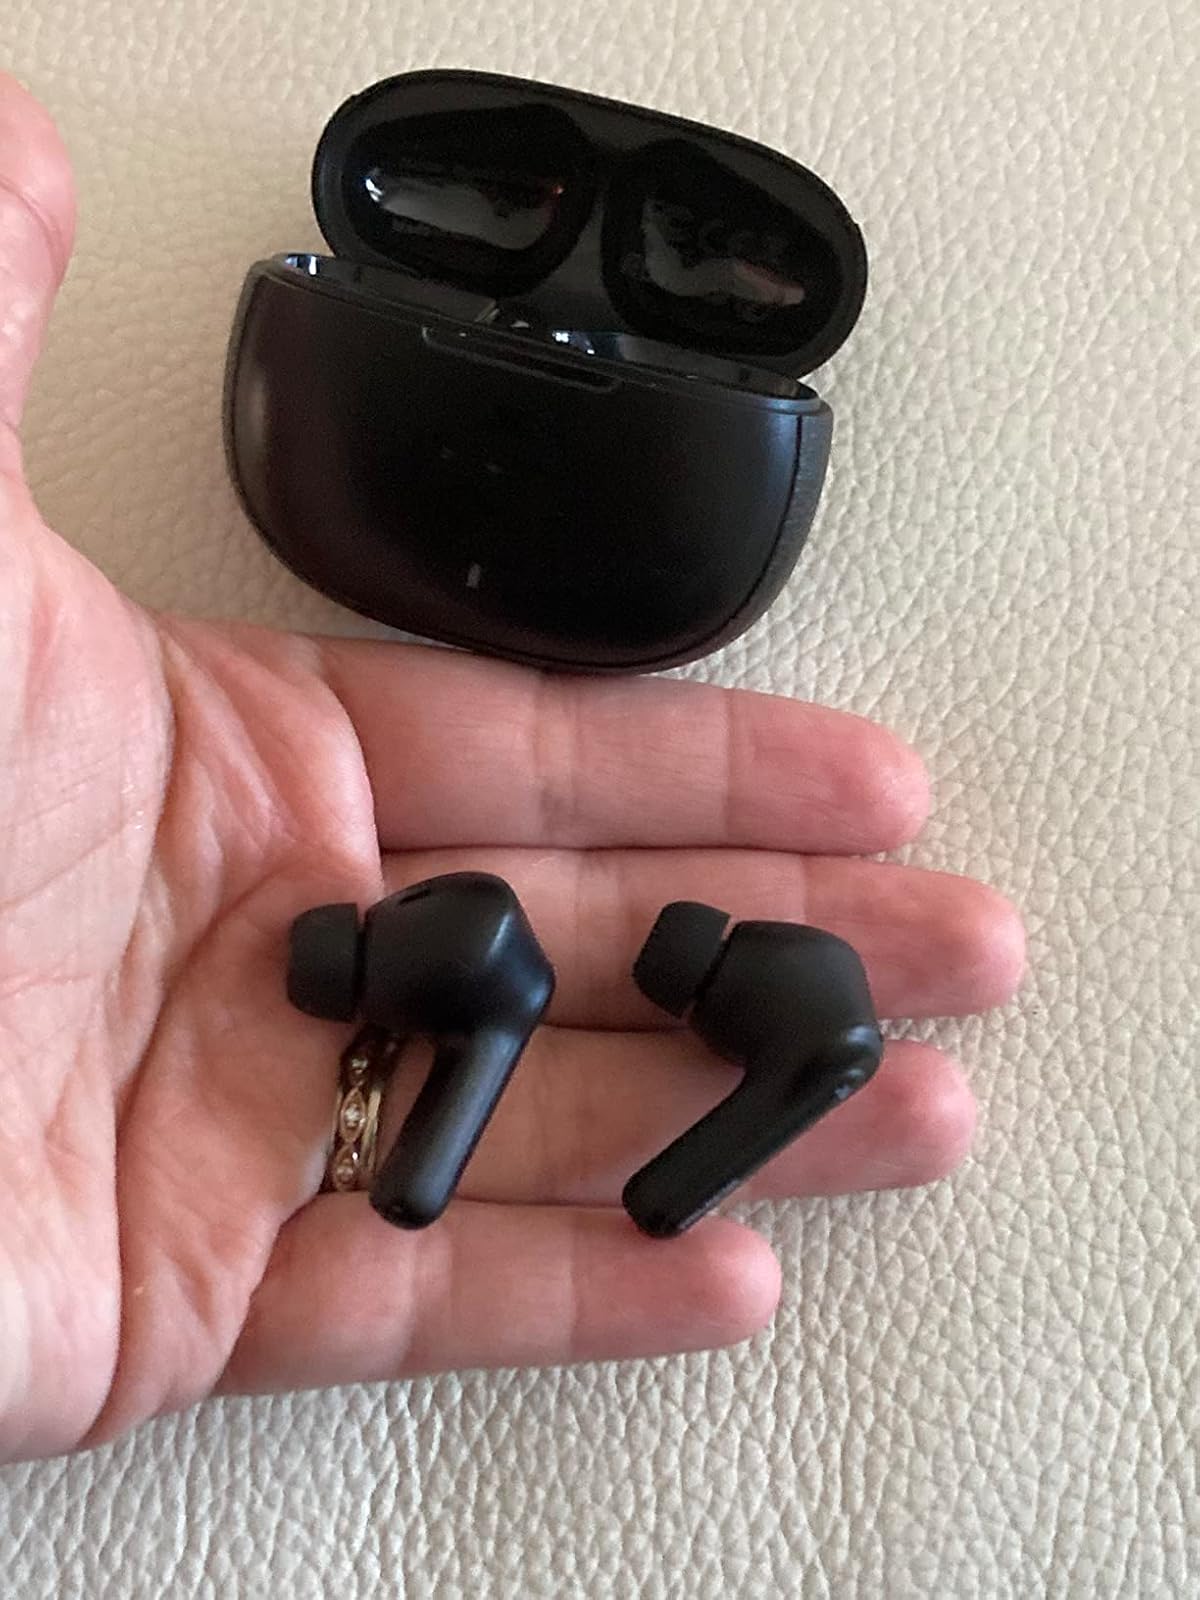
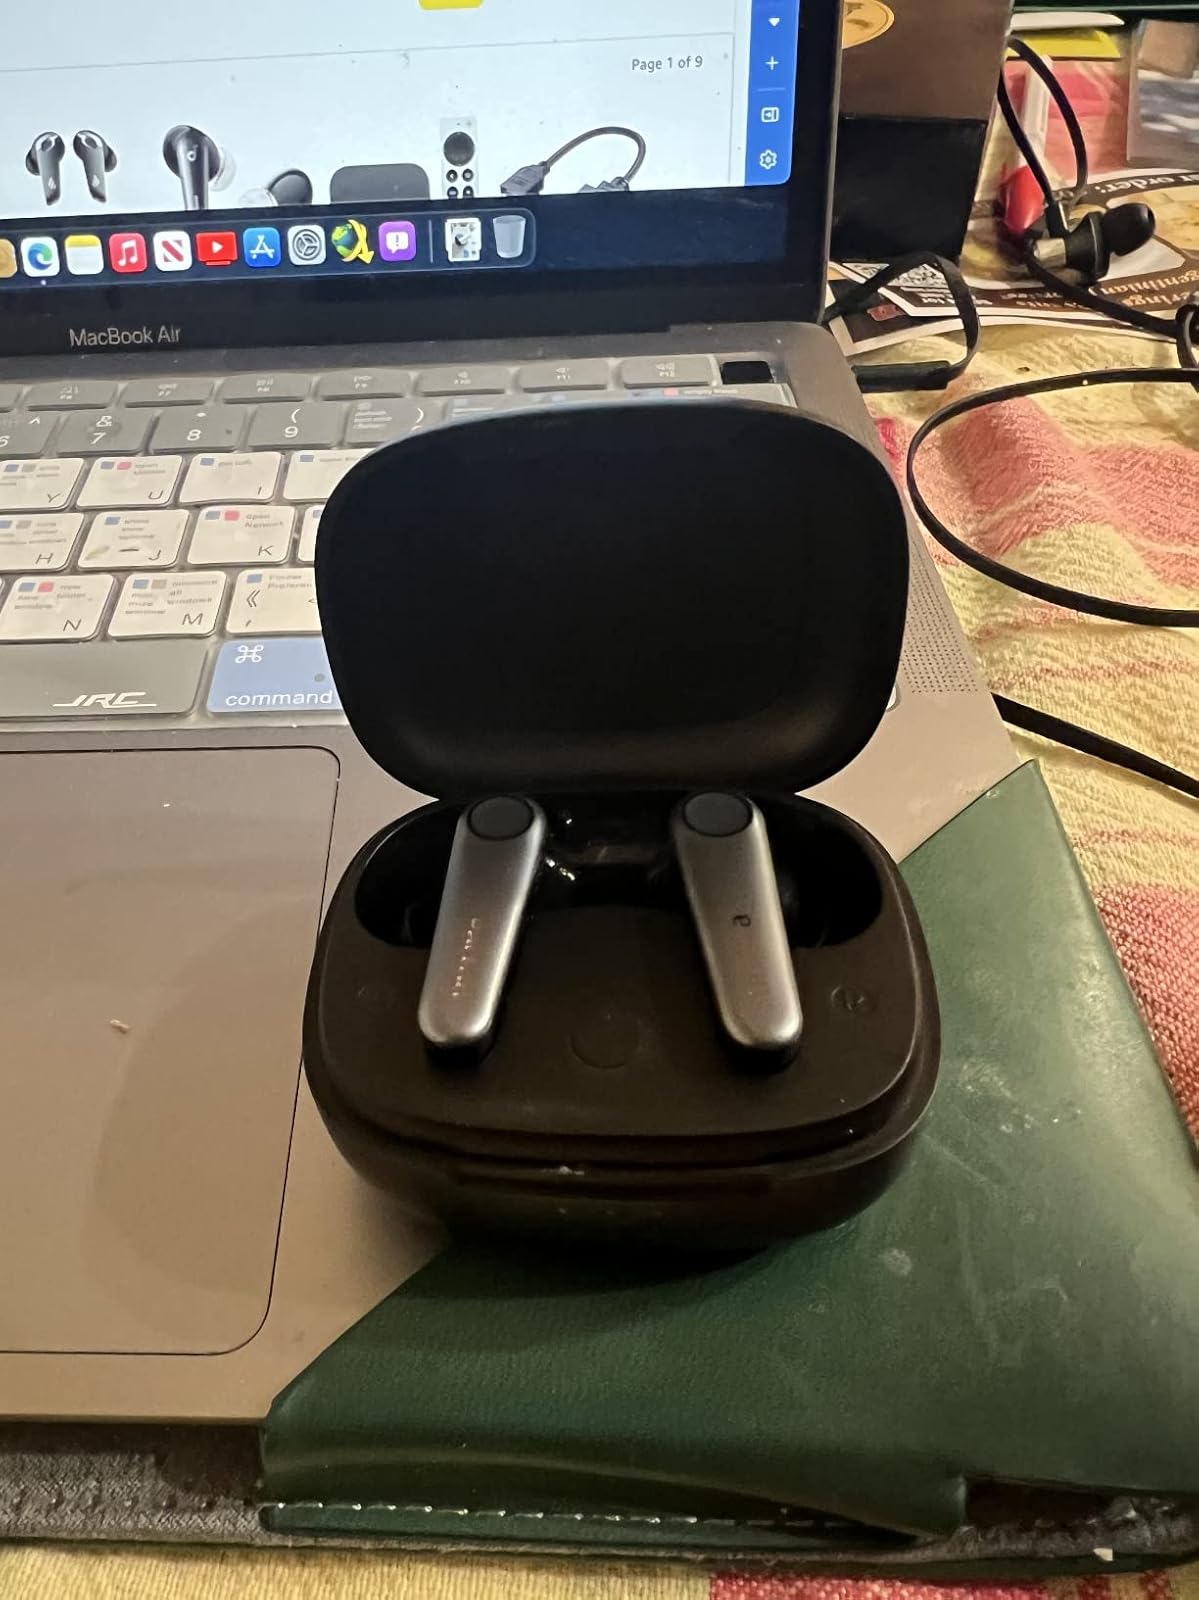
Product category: earbuds
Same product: no